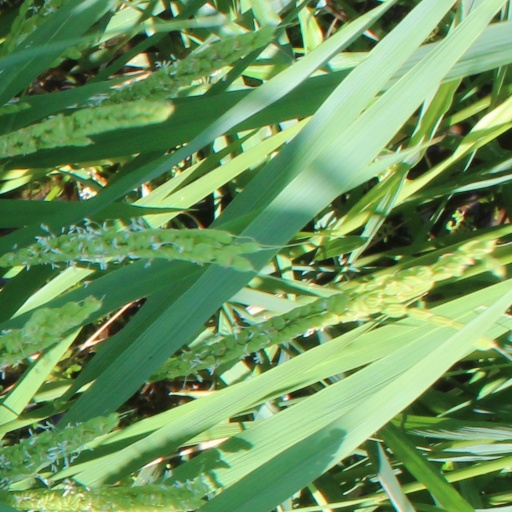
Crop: rice